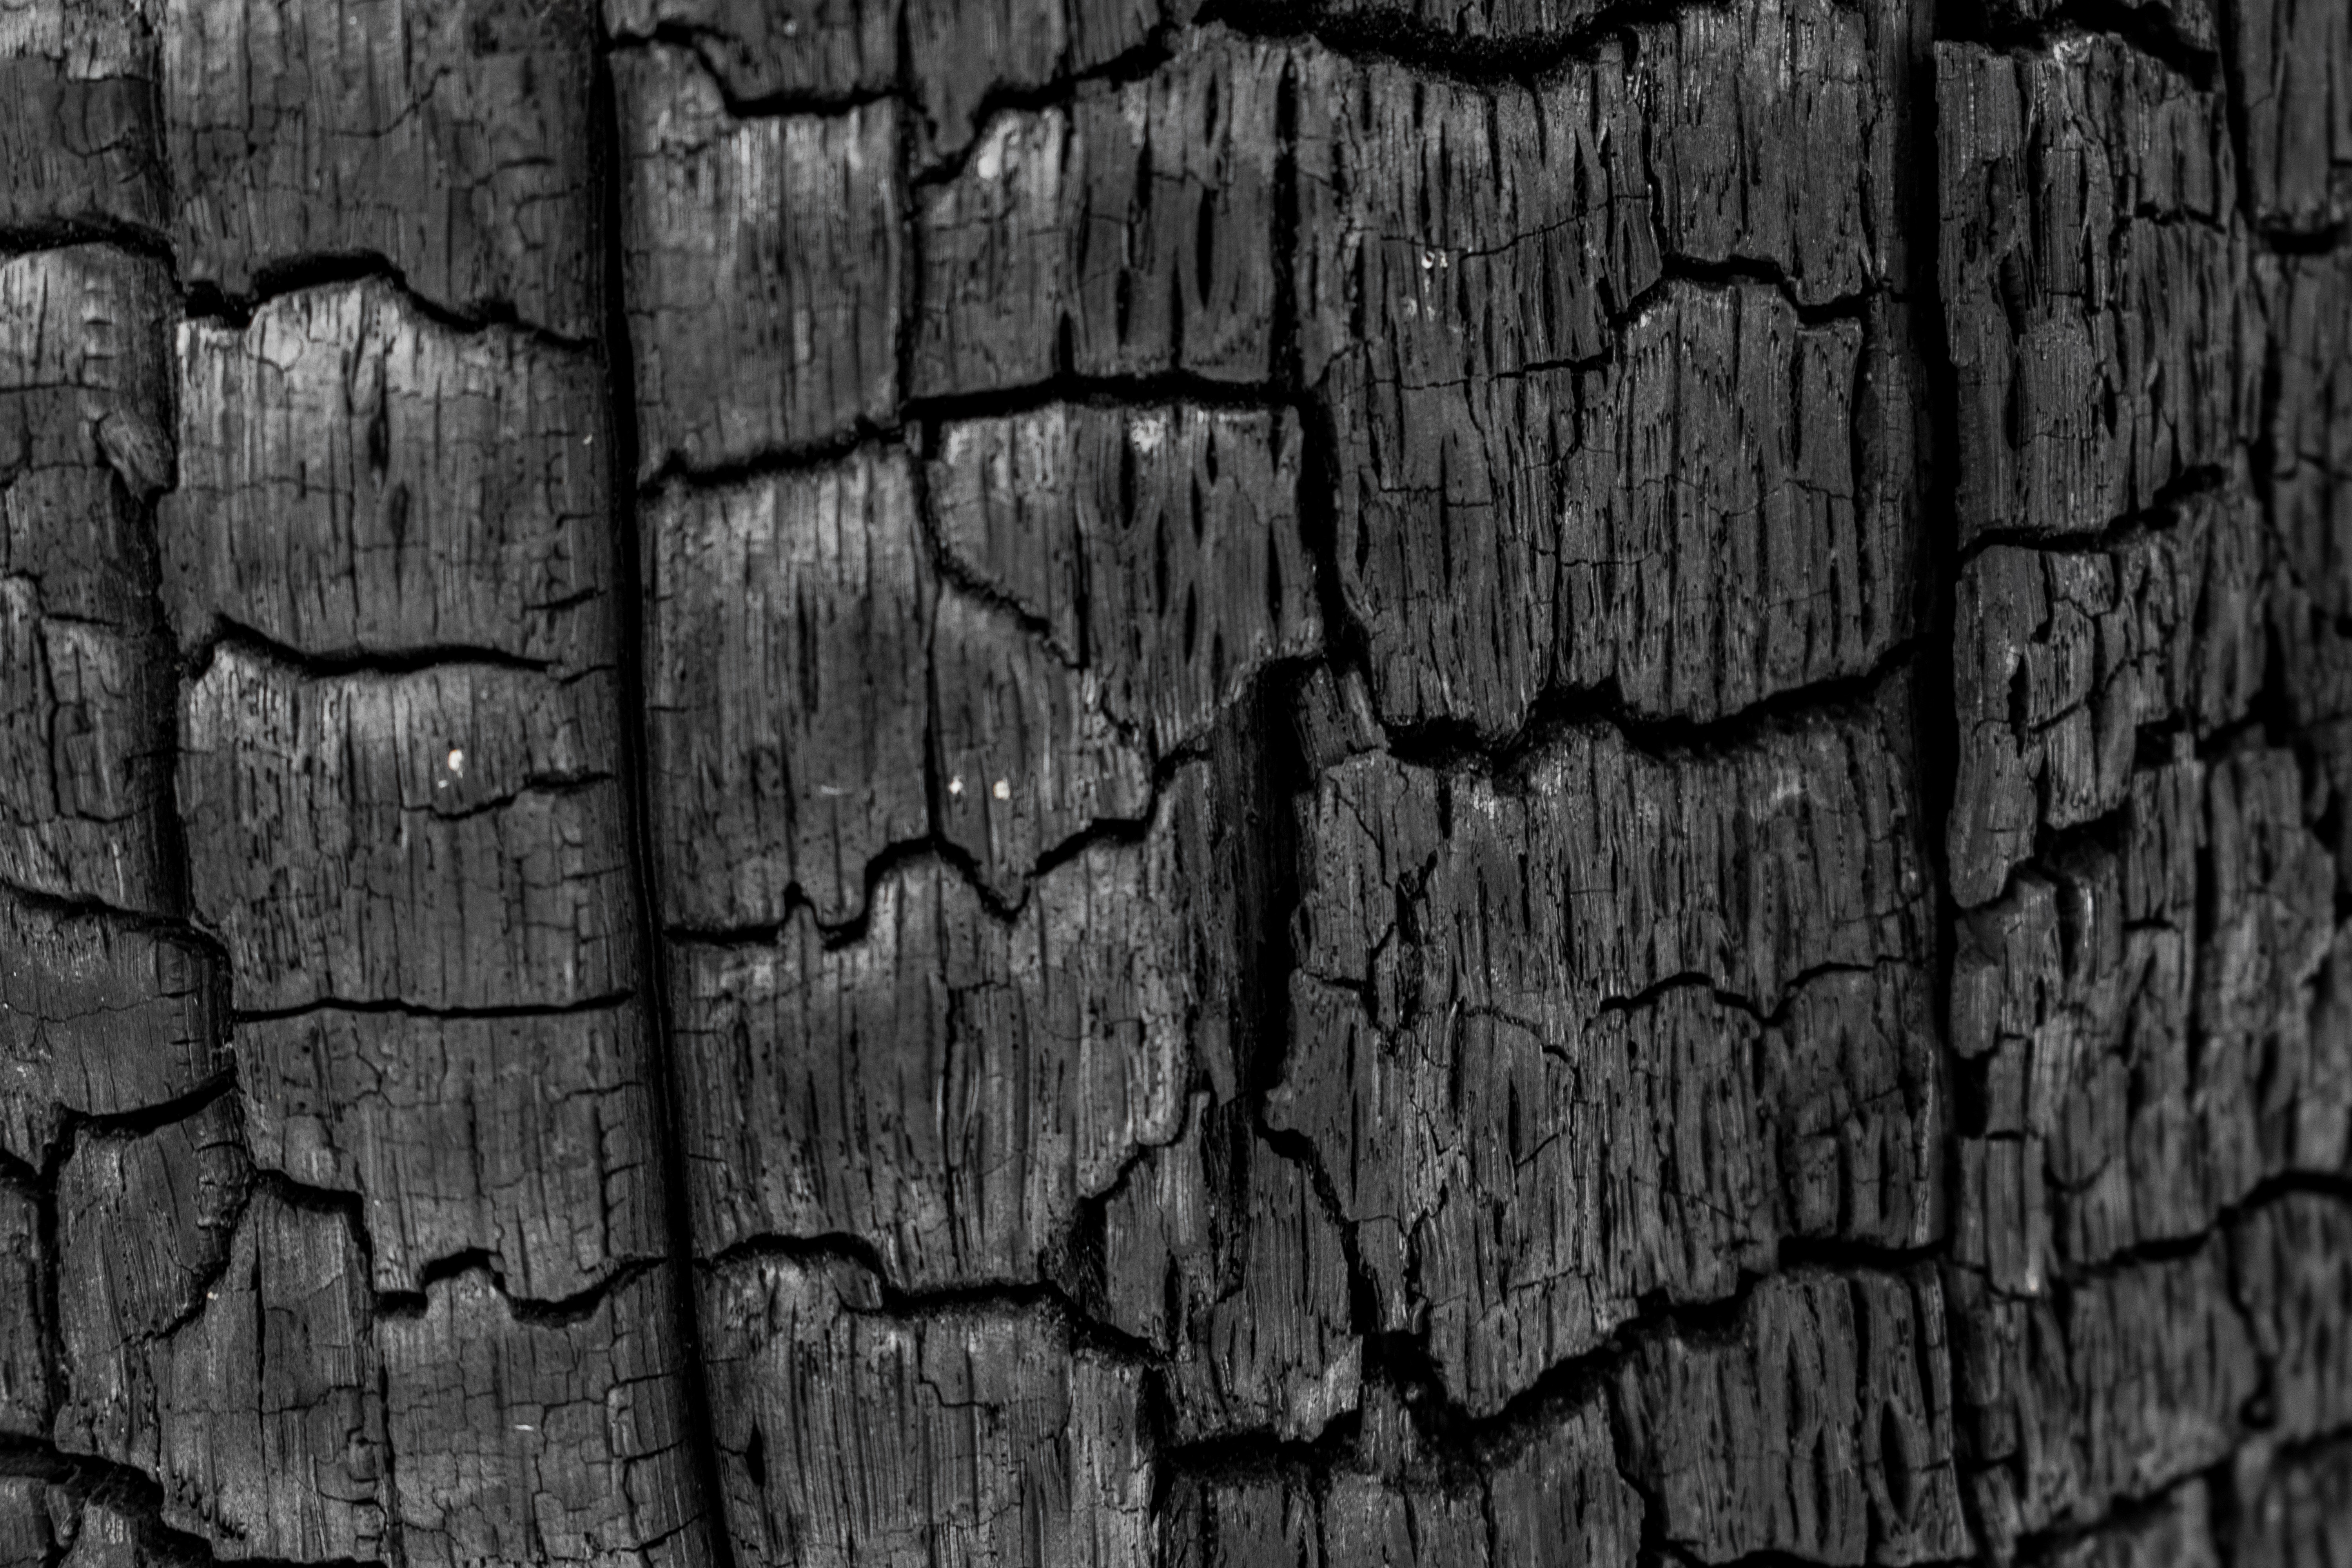
tree, black and white, wood, texture, trunk, wall, soil, crack, stone wall, black, monochrome, brick, material, coal, pore, monochrome photography, woody plant, charred tree